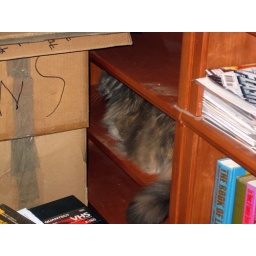
Isis enjoys a shelf in the office